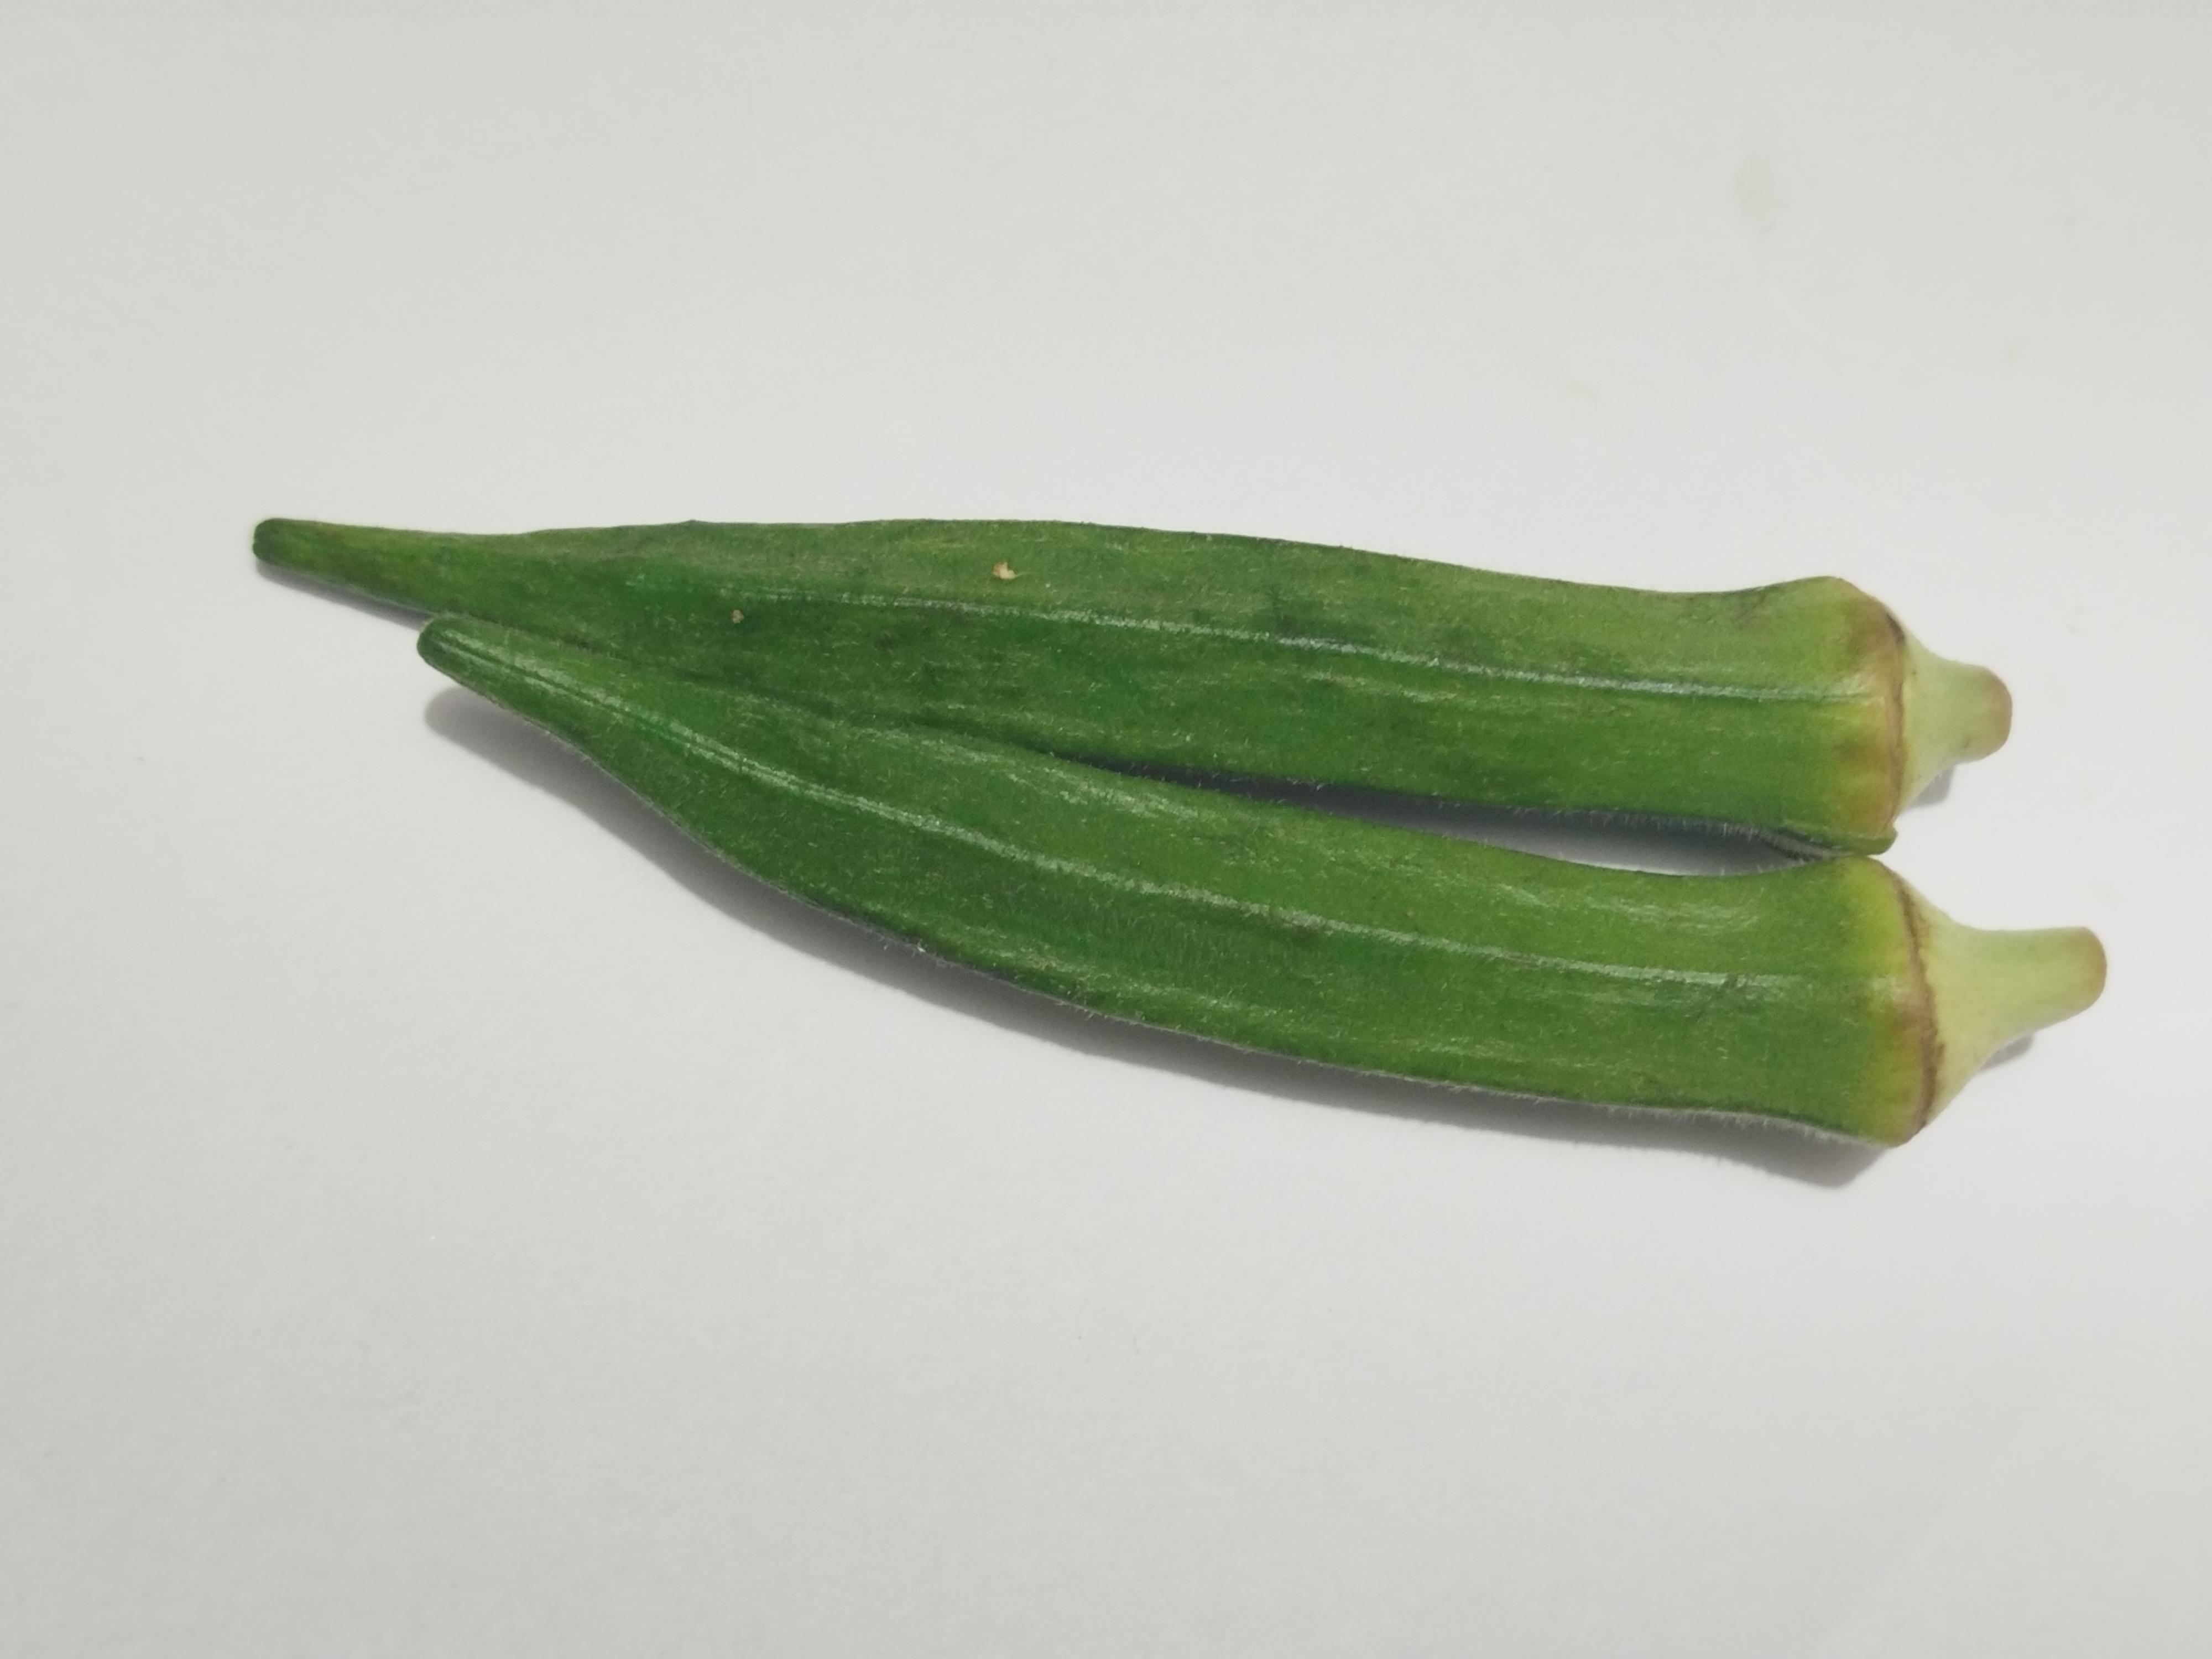
Label: Ladies finger